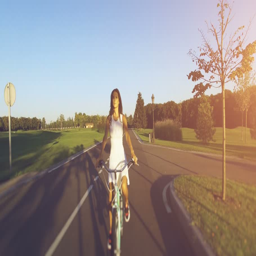
shooting : young woman riding vintage bicycle in sunset country road .